Jones's van (Dad's Army)

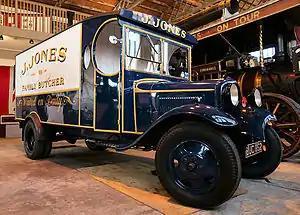
Jones's van displayed at the Charles Burrell Steam Museum in Thetford

Jones's van is the butcher's delivery van, owned by Lance-Corporal Jones, which first made an appearance in the BBC comedy series "Dad's Army". It is a 1935 two-ton Ford BB Box Van with the registration plate BUC 852 and appeared in "Dad's Army" from 1969 to 1977; it was also seen in the 2016 film based on the series. In 2012 the van was sold to the Dad's Army Museum in Thetford.